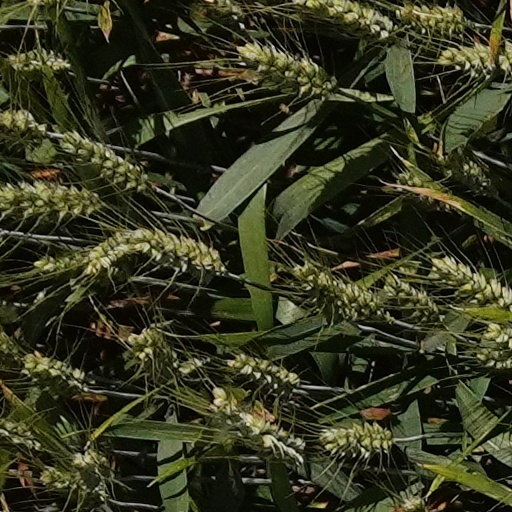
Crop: wheat